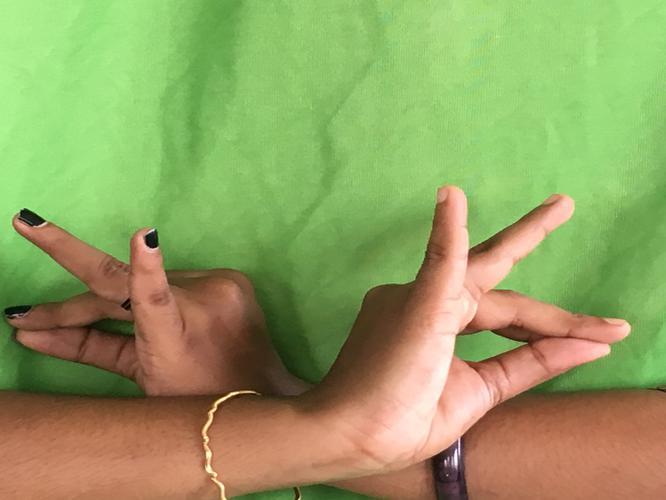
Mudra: Katakavardhana
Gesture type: double_hand